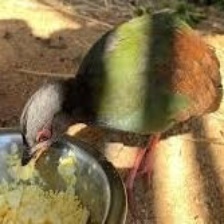
Species: CRESTED WOOD PARTRIDGE
Scientific name: ROLLULUS ROULOUL
ImageNet parent category: partridge